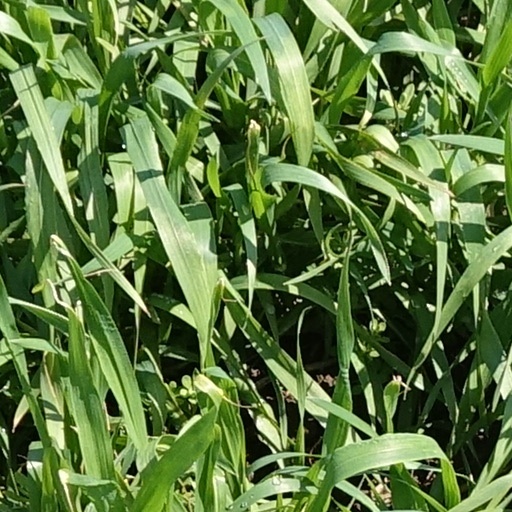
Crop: wheat